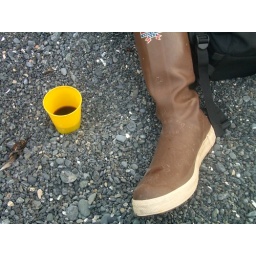
extra tuffs and wine in a plastic cup